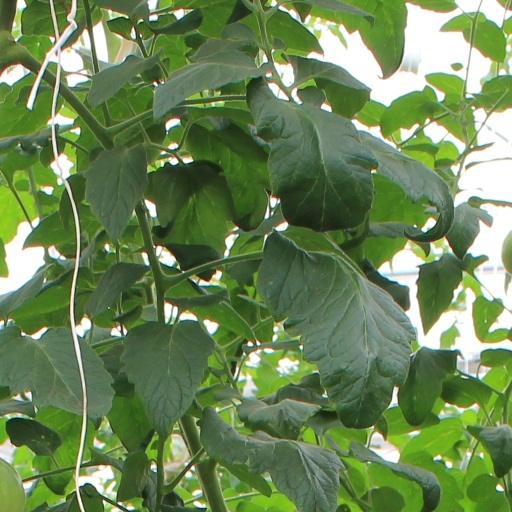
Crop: tomato